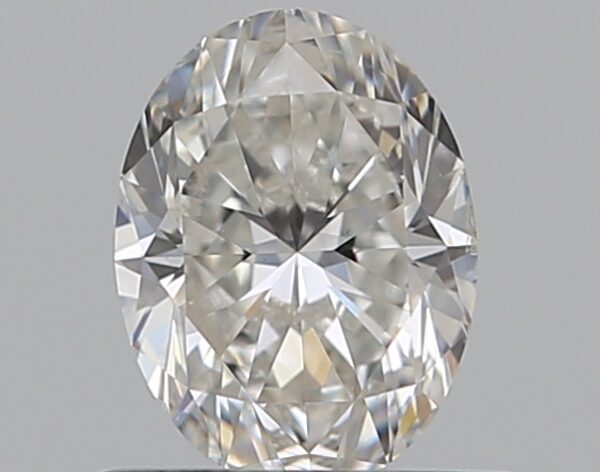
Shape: oval
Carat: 0.5
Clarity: SI1
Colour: G
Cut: EX
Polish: EX
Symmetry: VG
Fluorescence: N
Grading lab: GIA
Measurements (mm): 5.93 x 4.42 x 2.83